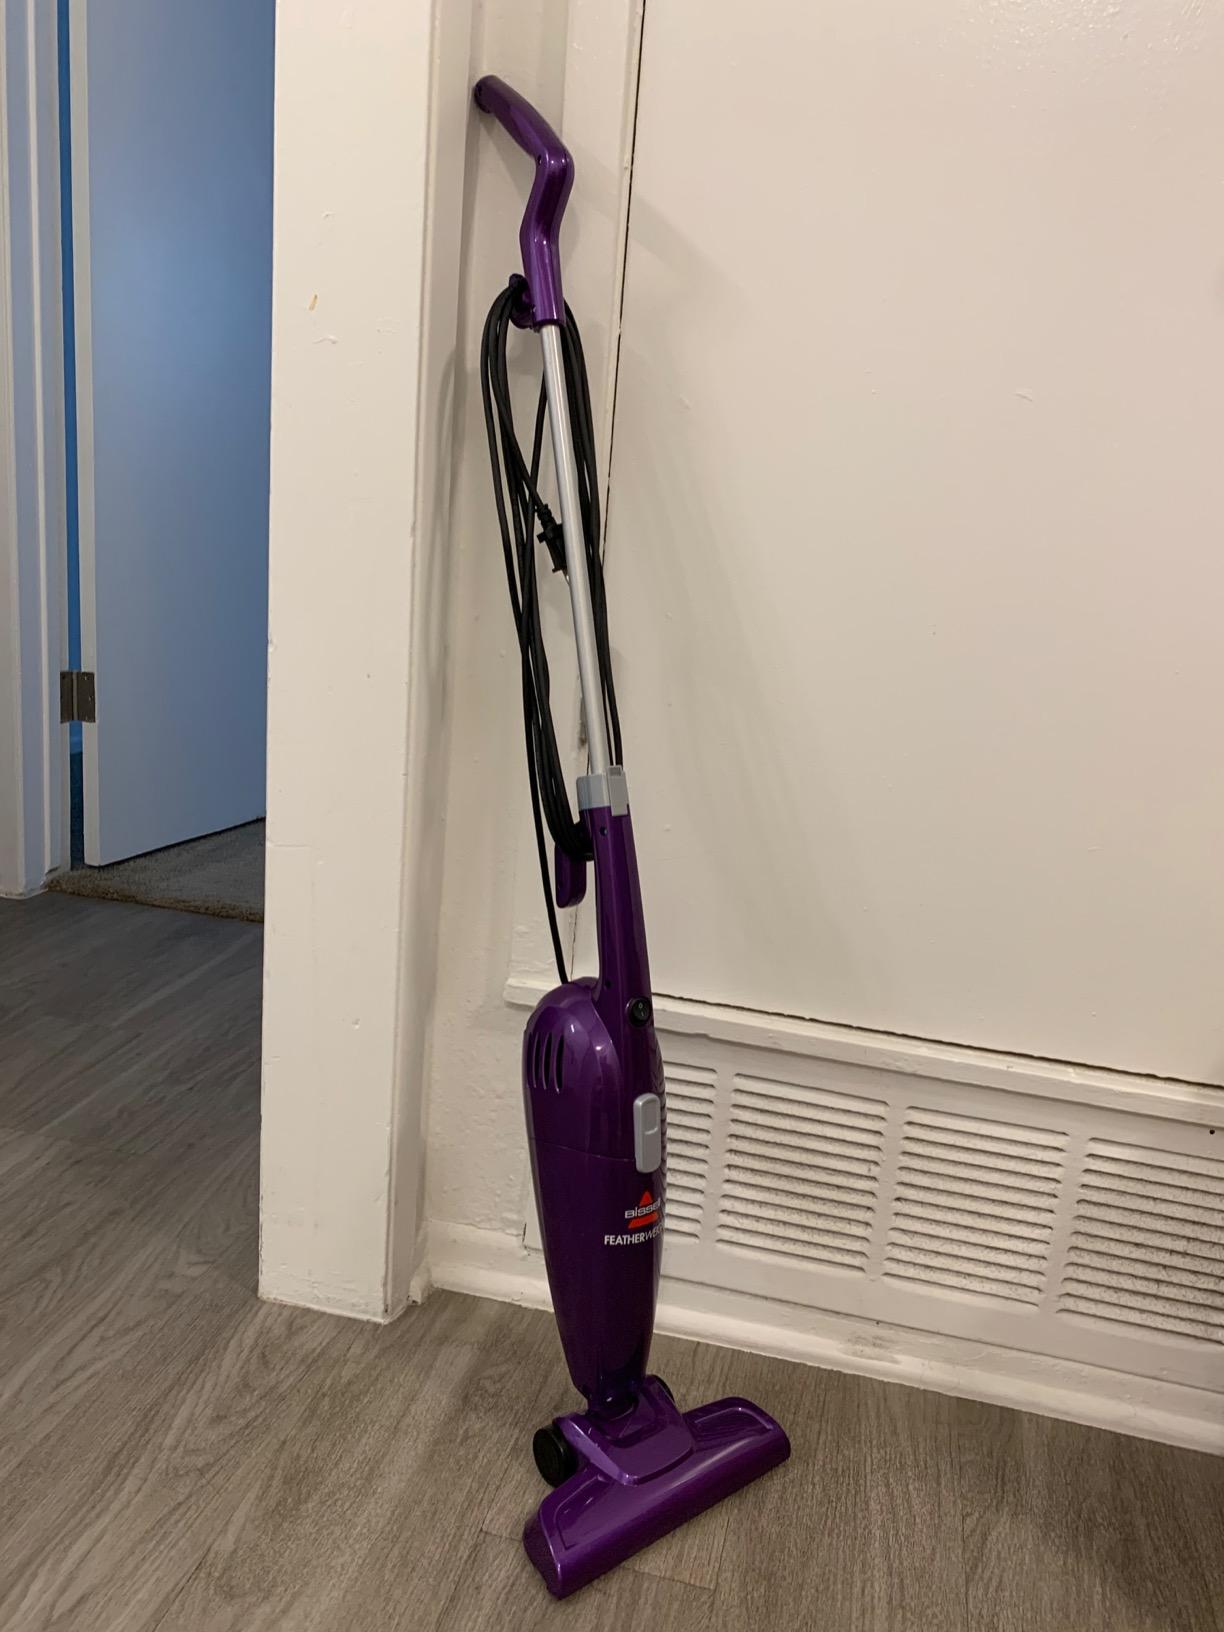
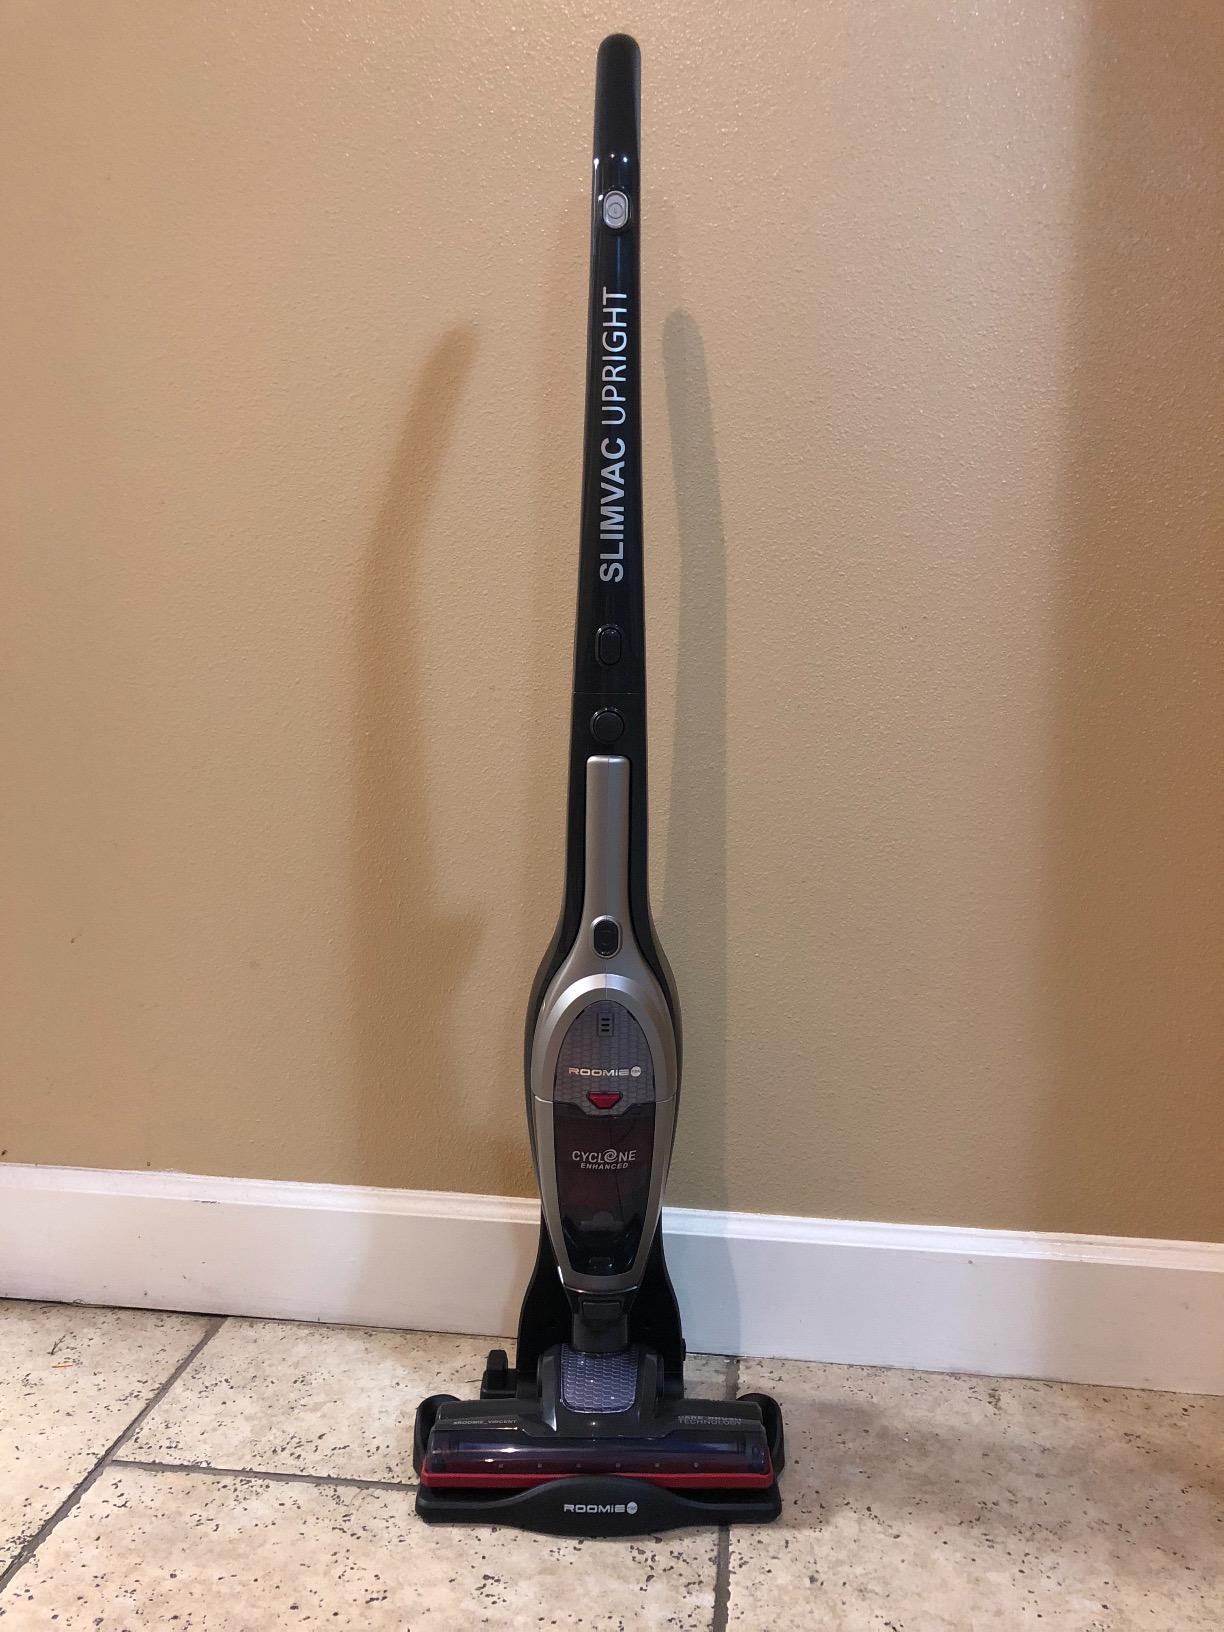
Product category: items_vacuum
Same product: no